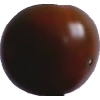
Label: tomato_maroon